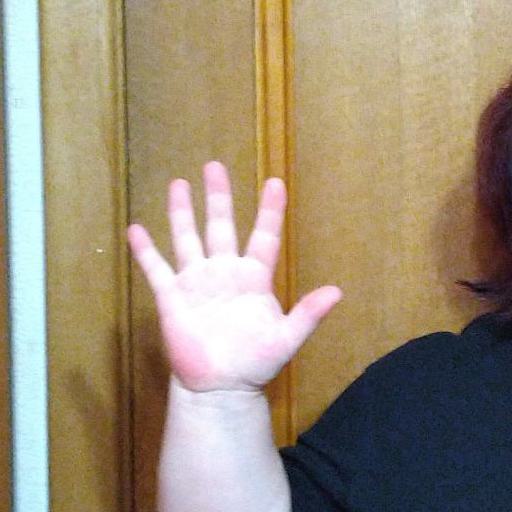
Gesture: palm